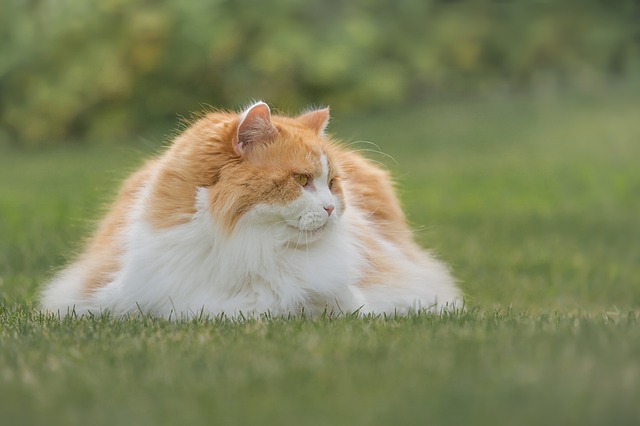
Label: gatto